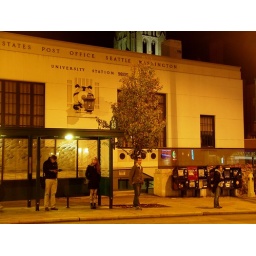
Waiting for the bus in front of the post office